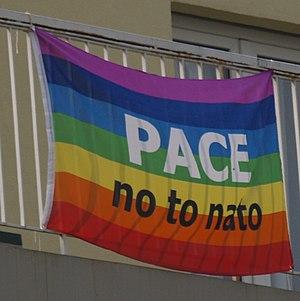
Un drapeau anti-OTAN à Strasbourg"